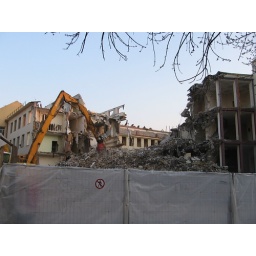
Right next door to the apartment--literally bang up against the common wall